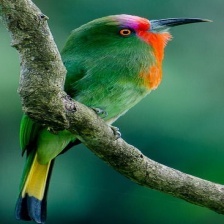
Species: RED BEARDED BEE EATER
Scientific name: NYCTYORNIS AMICTUS
ImageNet parent category: bee_eater